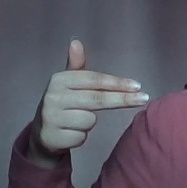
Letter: ghain